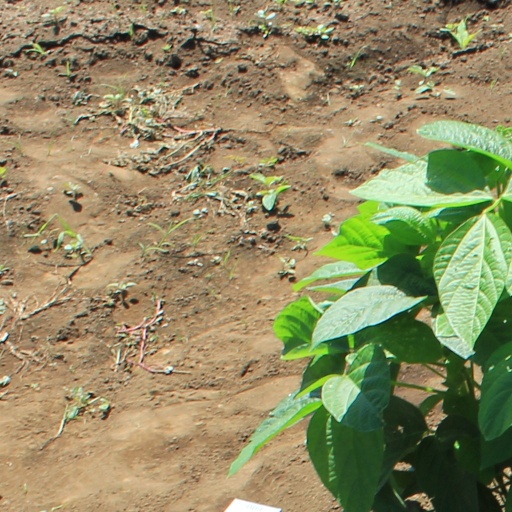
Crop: soybean